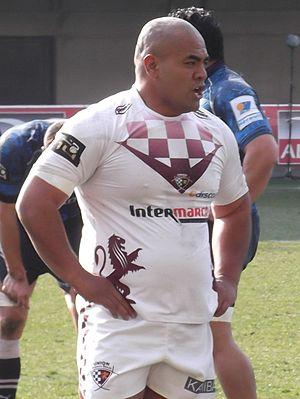
Tamato Leupolu (Union Bordeaux Begles) contre Montpellier.
Tamato Leupolu, né le 7 décembre 1980 à Auckland, est un joueur de rugby à XV samoan. Il joue en équipe des Samoa et évolue au poste de pilier au sein de l'effectif du CA Brive.